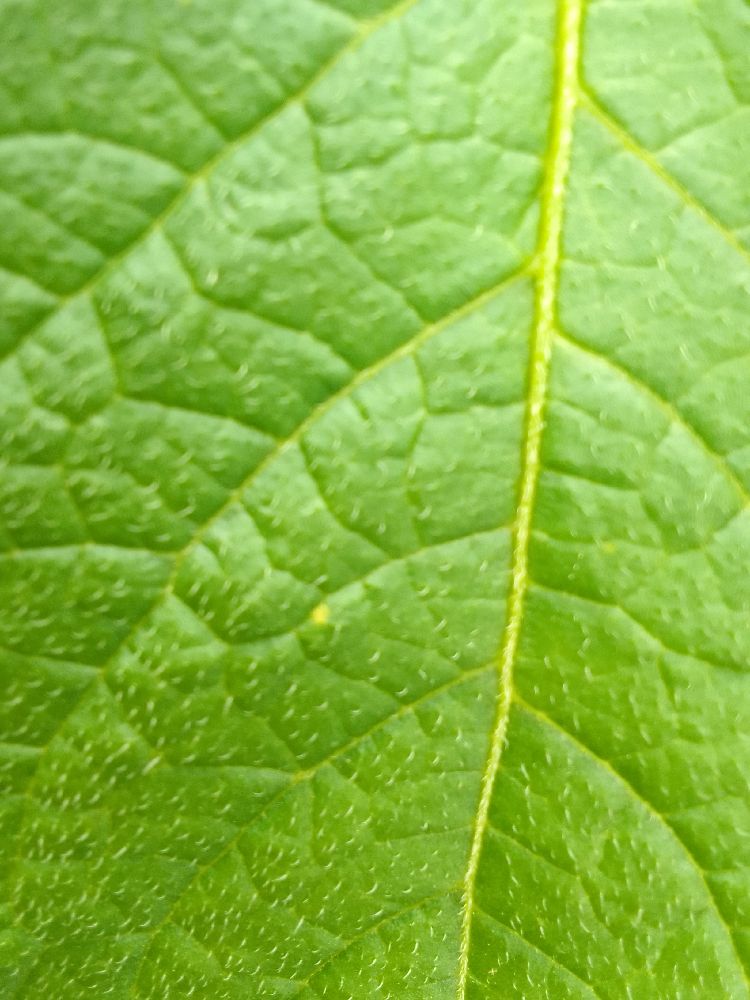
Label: Healthy